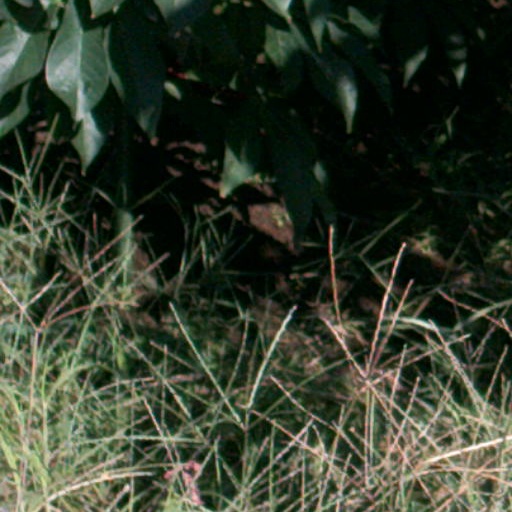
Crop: cassava